Viktor Alfyorov

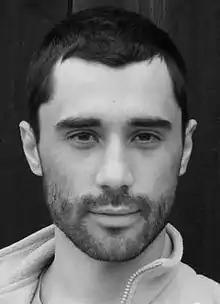
Viktor Alfyorov

Viktor Alfyorov was born in Orongoy, Buryatia. In 1999 he graduated from the East Siberian State Academy of Culture and Arts (Ulan-Ude, Republic of Buryatia) in "The artistic director of the theater group". The graduation performance "Gypsies" (A. Pushkin) in French went on the stage of the Youth Theatre in Ulan-Ude. Production took 1st place in the Theatre Festival in the Republic of Buryatia.